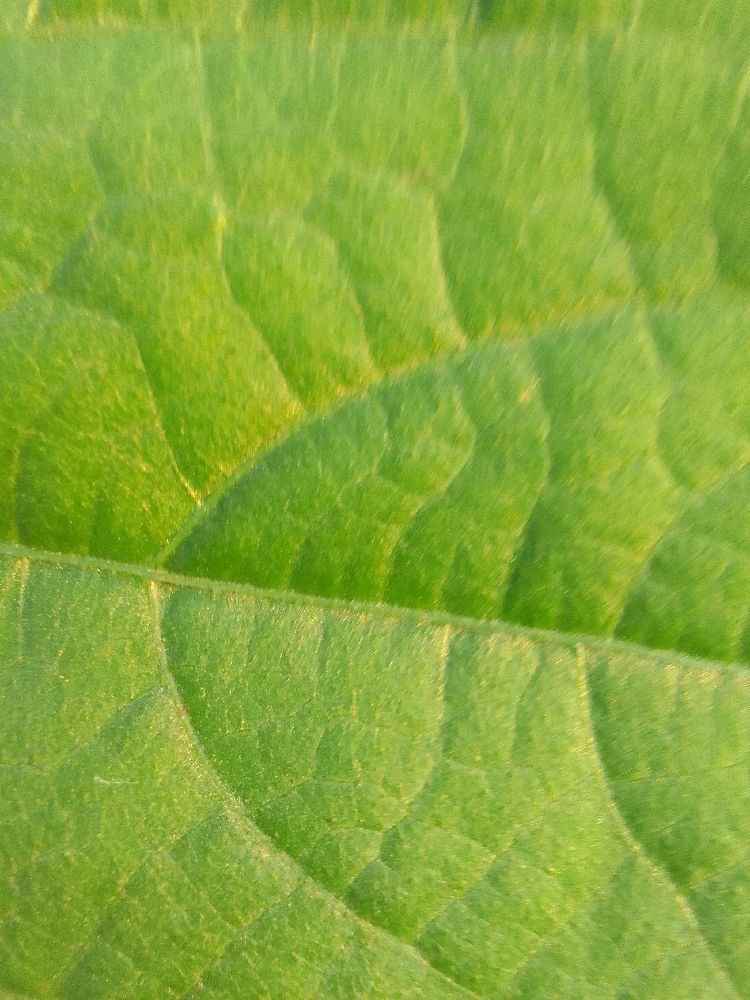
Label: healthy